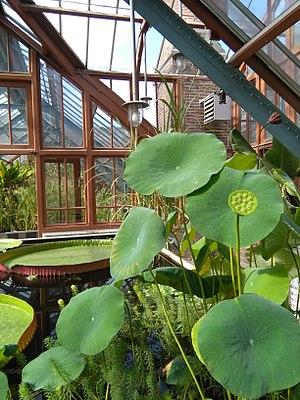
Lotus (Nelumbo nucifera) au premier plan et Nénuphar géant (Victoria amazonica) en arrière plan. Dans les serres de Oude Hortus à Utrecht